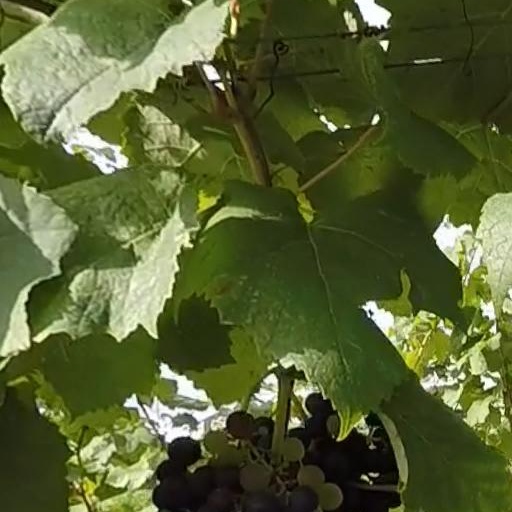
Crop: grape